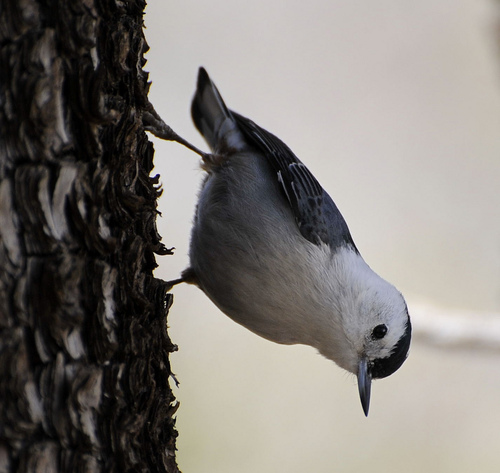
a small bird with white and black colored feathers, and a black stripe on top of head.
the bird has a yellow colored breast and throat and grey colored abdomen, it's crown and bill is black in color as well as a part of its covert.
this small white and grey bird has a black stripe on his head and grey wings.
a small bird wtih a black stripe on its head with black wings.
this small white bird has gray feathers, a black crown and a pointy black beak.
this bird has a white face, a black crown, and a gray belly.
this bird has wings that are grey and has a white bellya small bird with a light grey belly, breast, and head along with a black crown, wings, beak, and feet.
this bird has a black bill and crown and a white throat and breast.
this bird has wings that are black and has a white belly
Species: White Breasted Nuthatch